Sangawa, Kagawa

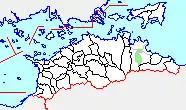
Sangawa in Kagawa Prefecture

On April 1, 2002, Sangawa, along with the towns of Ōkawa, Nagao, Shido and Tsuda (all from Ōkawa District), was merged to create the city of Sanuki.